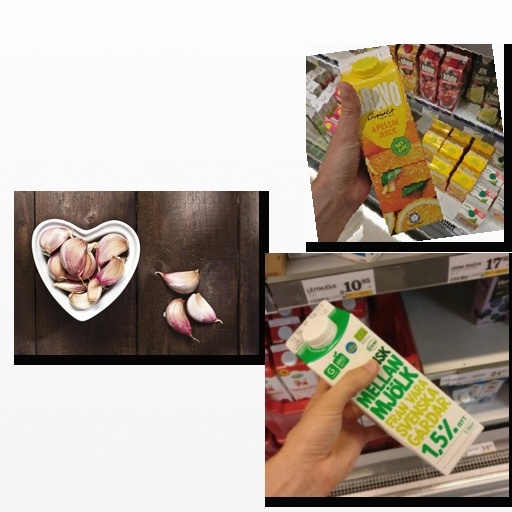
Food items: orange_juice, garlic, milk